Pannonica de Koenigswarter

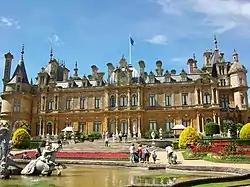
Her childhood home, Waddesdon Manor

Kathleen Annie Pannonica Rothschild was born in December 1913, in London, the youngest daughter of Charles Rothschild and his wife, Hungarian baroness Rózsika Edle von Wertheimstein, daughter of Baron Alfred von Wertheimstein of Bihar County. She was born into a branch of the wealthiest family in the world at the time. Her paternal grandfather was Nathan Rothschild, 1st Baron Rothschild. She grew up in Tring Park Mansion as well as Waddesdon Manor, among other family houses. The name "Pannonica" (shortened to "Nica" as a nickname) derives from Eastern Europe's Pannonian plain. Her friend Thelonious Monk reported that she was named after a species of butterfly her father had discovered, although her great-niece has found that the source of the name is a rare species of moth, "Eublemma pannonica". She was a niece of Walter Rothschild, the 2nd Baron Rothschild, and her brother Victor Rothschild became the 3rd Baron Rothschild. Her elder sister was the zoologist and author Dame Miriam Rothschild.